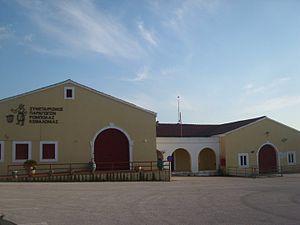
Robola est un cépage blanc cultivé principalement sur l'île Ionienne de Céphalonie, en Grèce.